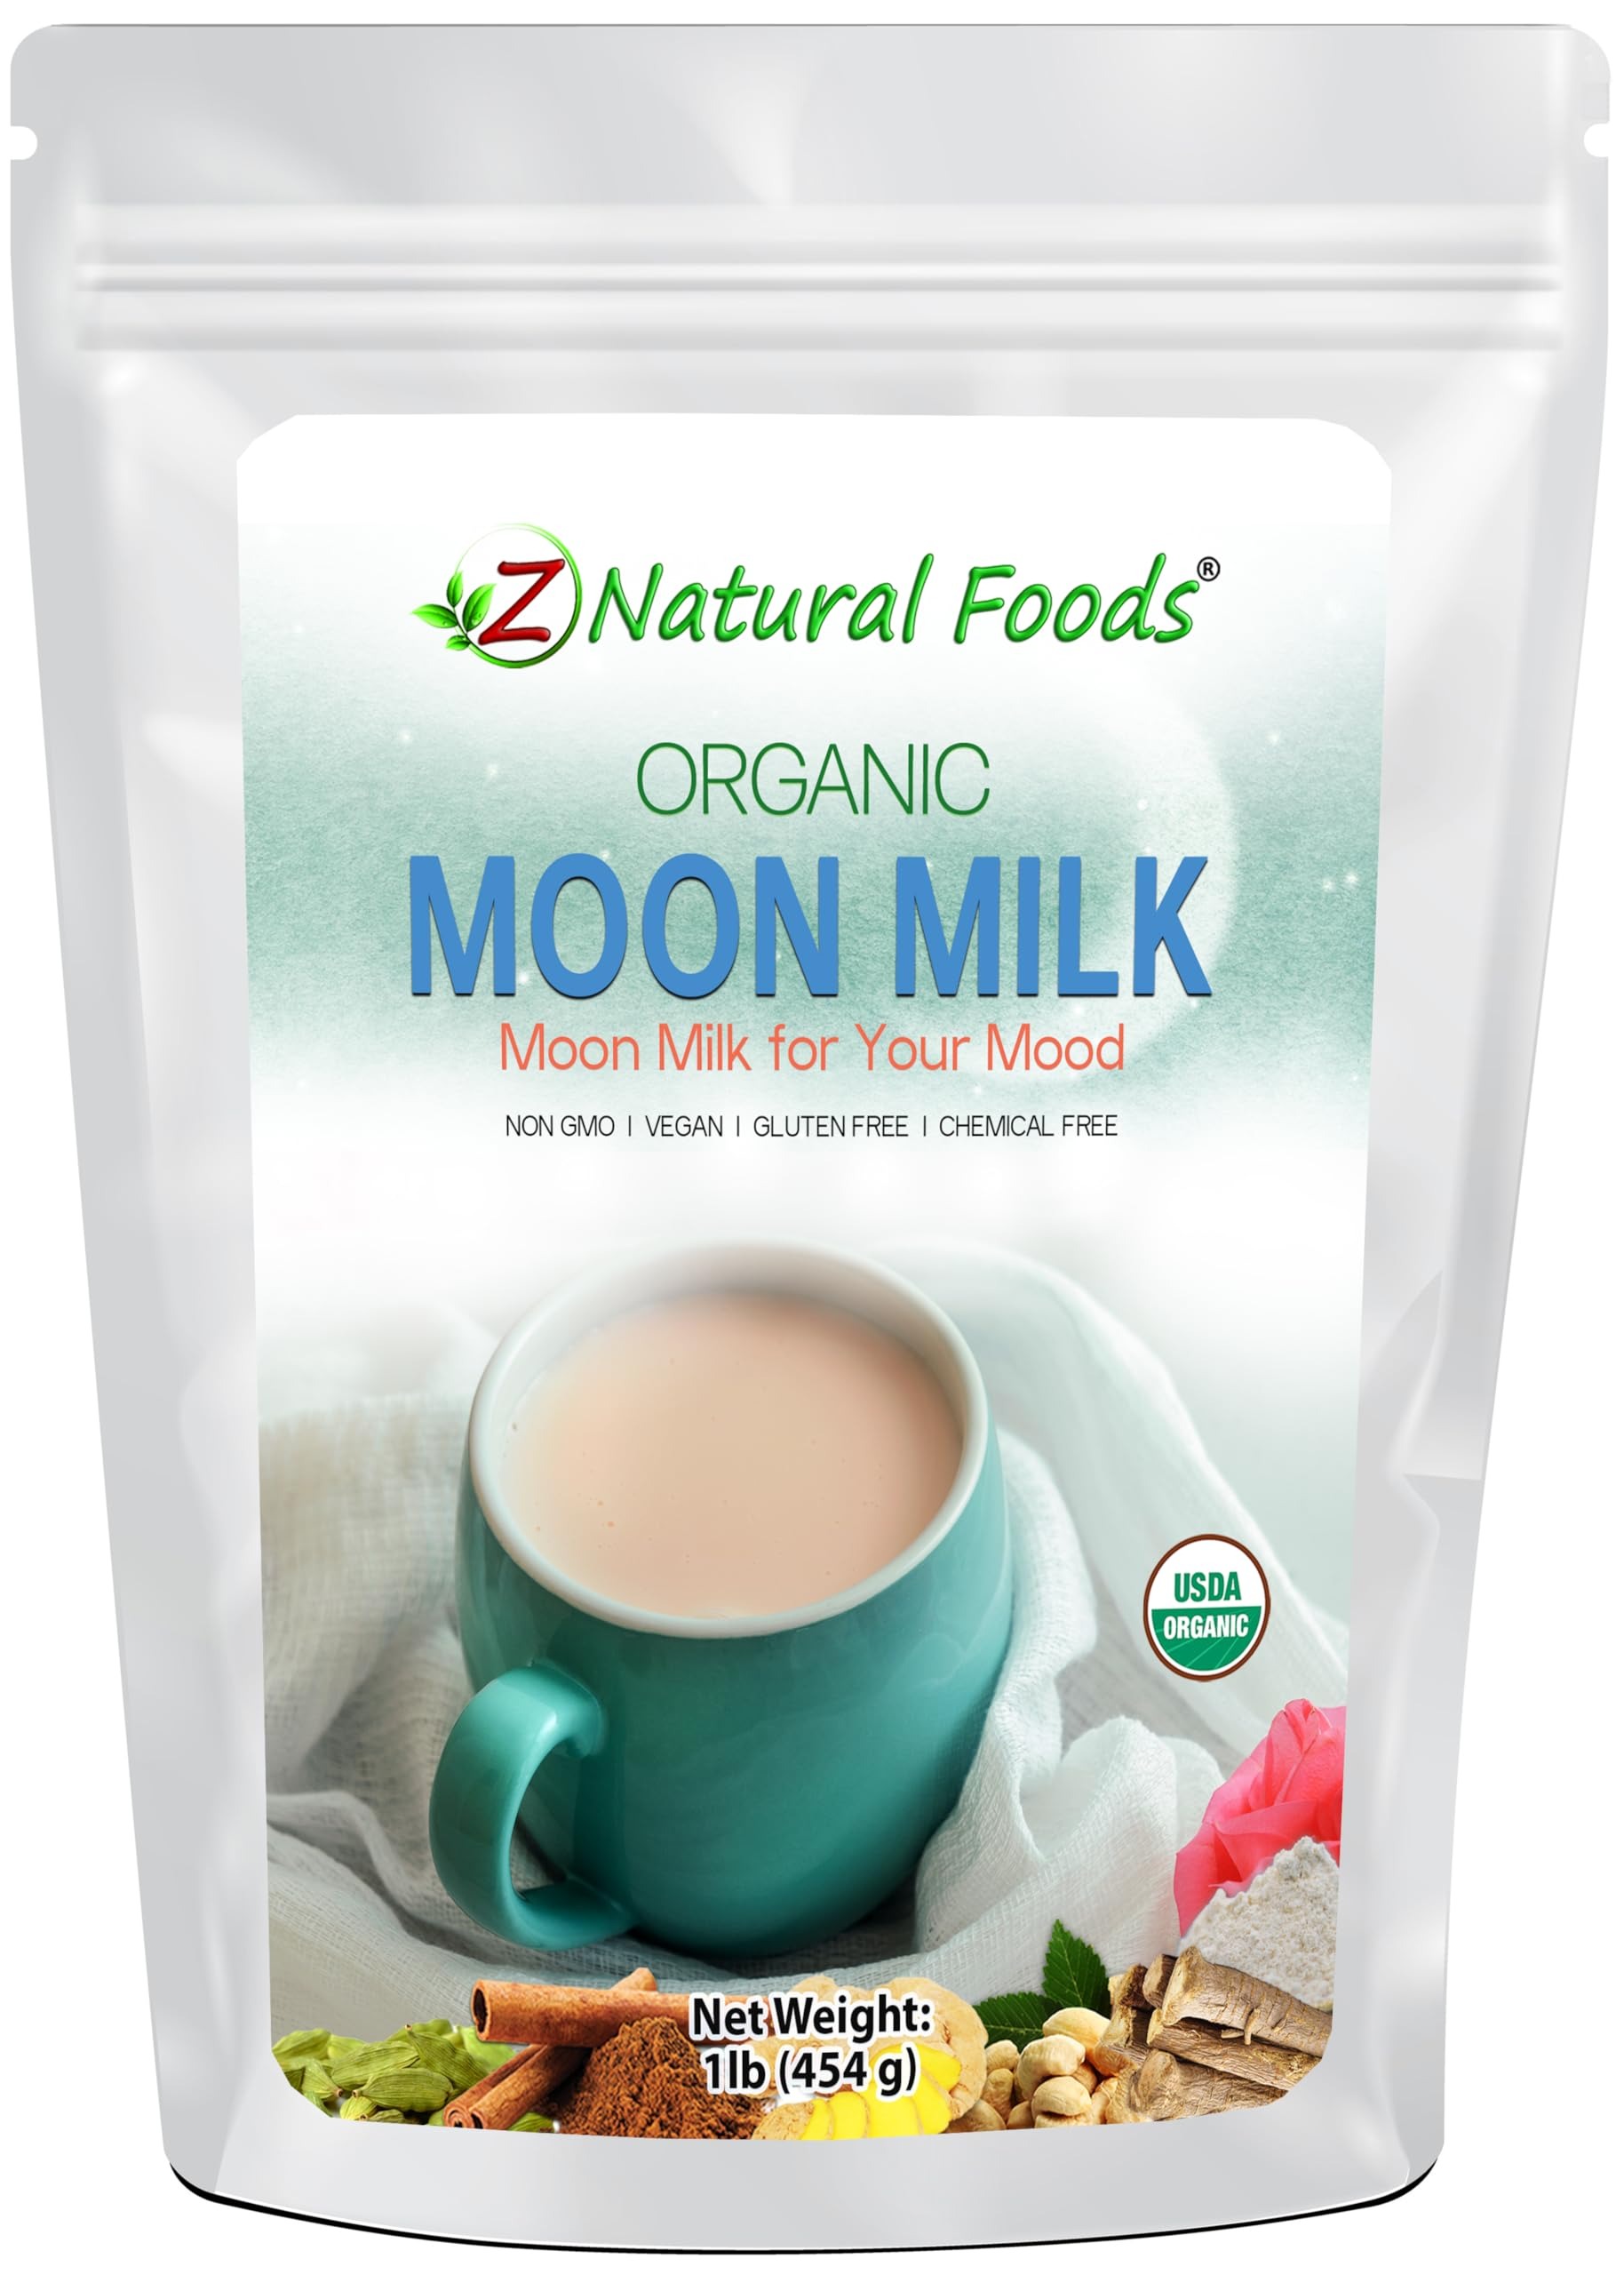
Item Name: Z Natural Foods Organic Moon Milk Powder, Calm & Relax the Mind & Body Before Bedtime, Contains Ashwagandha And Shatavari, Herbal Milk Powder, Vegan, 1 lb
Bullet Point 1: Relaxing Vegan Milk: Moon milk is a delightful vegan beverage designed to help calm and relax the mind and body before bedtime. It offers a soothing and comforting experience.
Bullet Point 2: Ayurvedic Ingredients: Formulated using Ayurvedic herbs, Ashwagandha and Shatavari, this dry milk powder can help reduce stress, promote restful sleep, balance hormones, and even have anti-aging properties.
Bullet Point 3: Blend of Warming Spices: Moon milk features a combination of warming spices, including ginger, cardamom, and cinnamon, which not only add a delightful aroma and flavor but also contribute to its soothing qualities.
Bullet Point 4: Easy Preparation: Our organic moon milk comes in a powder form in a self-locking foil pouch, making it convenient to mix, drink, and store. It's also suitable for travel, ensuring you can enjoy its benefits wherever you go.
Bullet Point 5: Quality and Origin: This milk powder is formulated, blended, and packaged with care in Florida, USA, ensuring quality and freshness. It contains organic ingredients, and its minimal processing maintains the natural characteristics of the ingredients.
Product Description: Indulge in Tranquility with Moon Milk – Your Ticket to Serenity Before Bedtime! This vegan milk harnesses the ancient wisdom of Ayurveda, blending Ashwagandha and Shatavari to melt away stress, usher in sweet dreams, and rejuvenate like a secret anti-aging potion. Enveloped in the warm embrace of ginger, cardamom, and cinnamon, it's your nightly ritual for comfort and calm. And the best part? Preparing our organic milk moon is a breeze, thanks to our convenient self-locking foil pouch, perfect for home and travel. Sourced and crafted with love in Florida, USA, this moon milk powder ensures quality, freshness, and the promise of sweet dreams – every single night!
Value: 16.0
Unit: Ounce

Price: 24.99